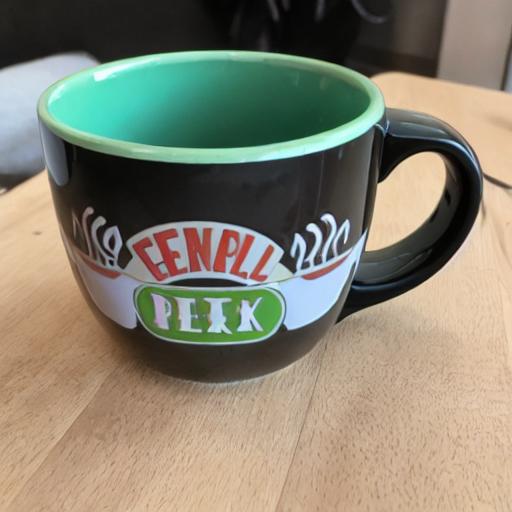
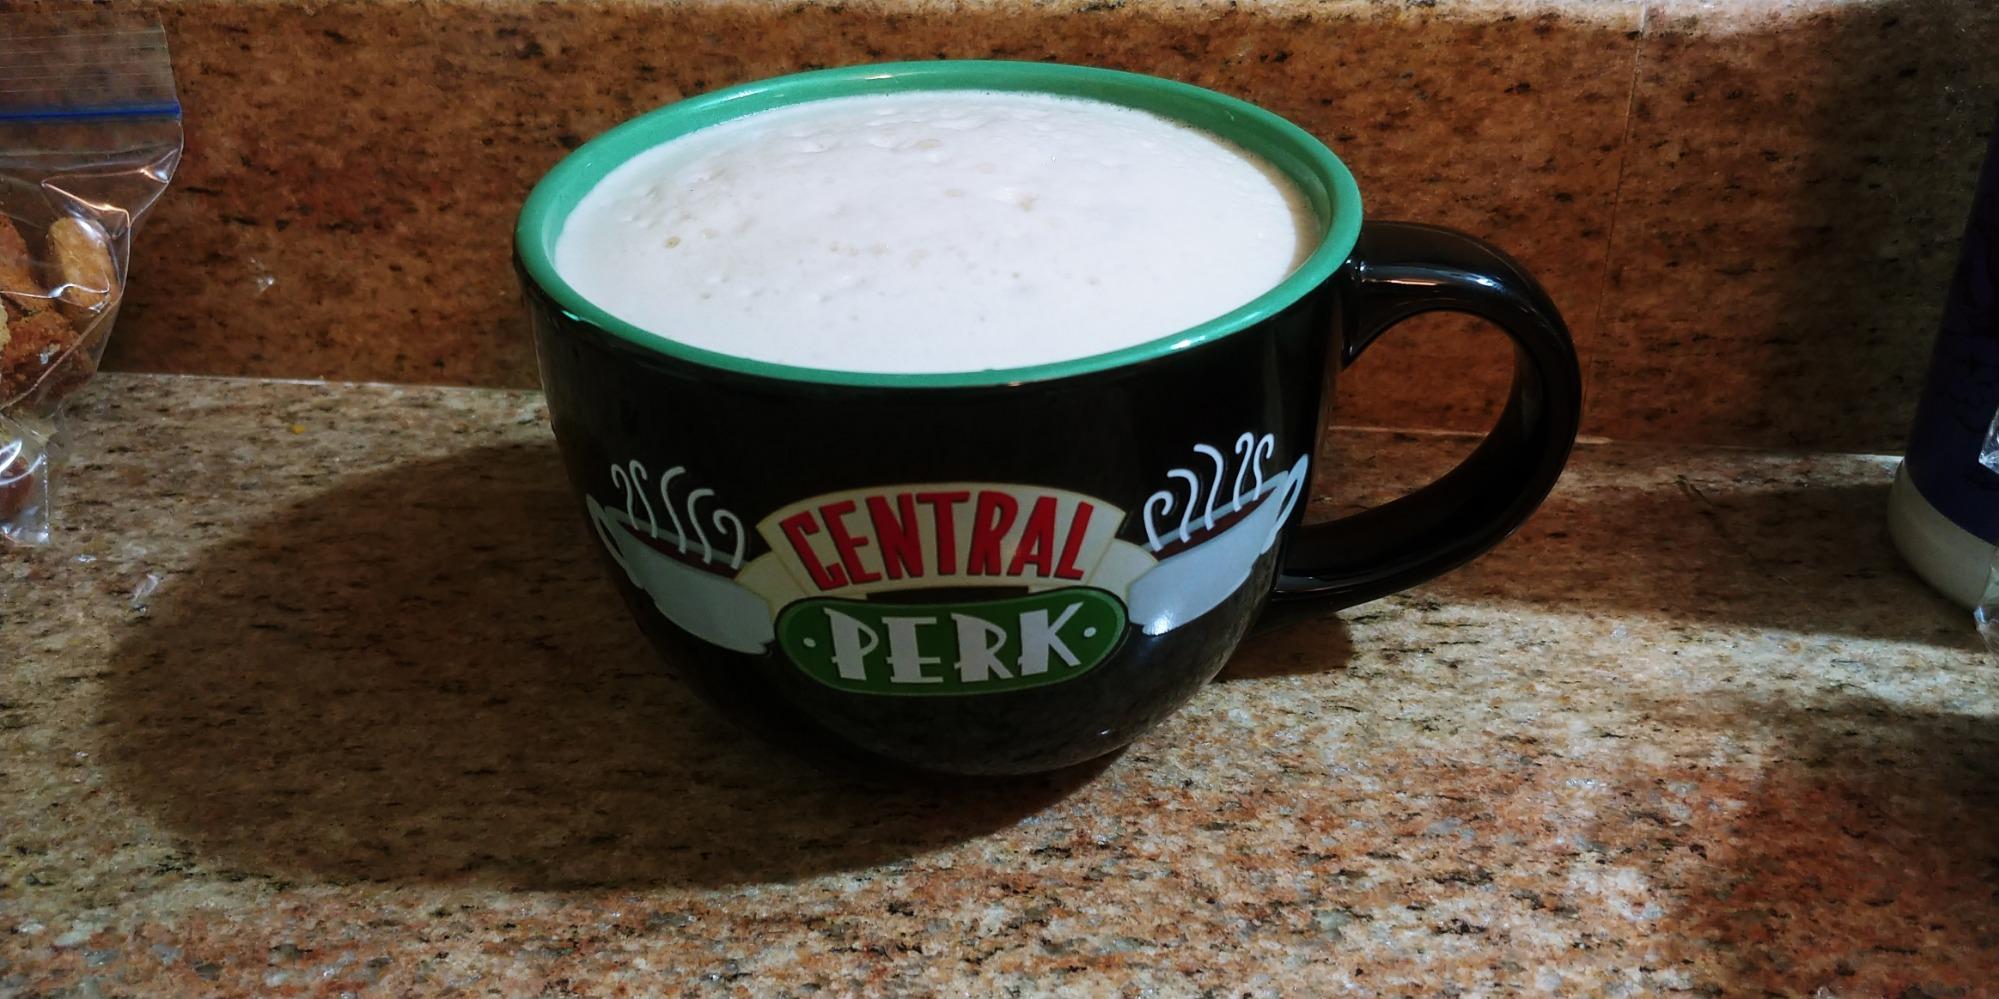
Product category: items_mug
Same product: no